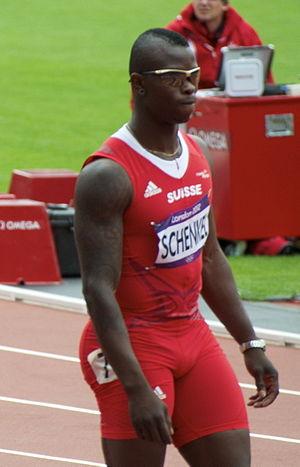
Amaru Reto Schenkel, né le 28 avril 1988 à Lomé au Togo, est un athlète suisse, spécialiste du sprint. Il met un terme à sa carrière sportive en 2017.